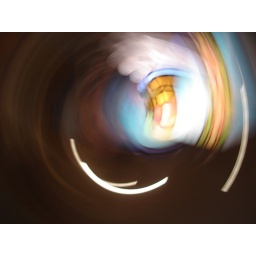
Light source: Tiffany-style lamp over a dining room table at my friend's mom's house.